Tamara Nosova

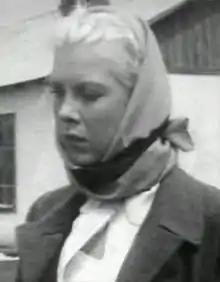
Nosova in 1948

Tamara Makarovna Nosova (21 November 1927 – 25 March 2007) was a Soviet and Russian actress, who was awarded the title of People's Artist of Russia in 1992. She appeared in 27 films between 1948 and 1999. She was married to writer Vitali Gubarev.